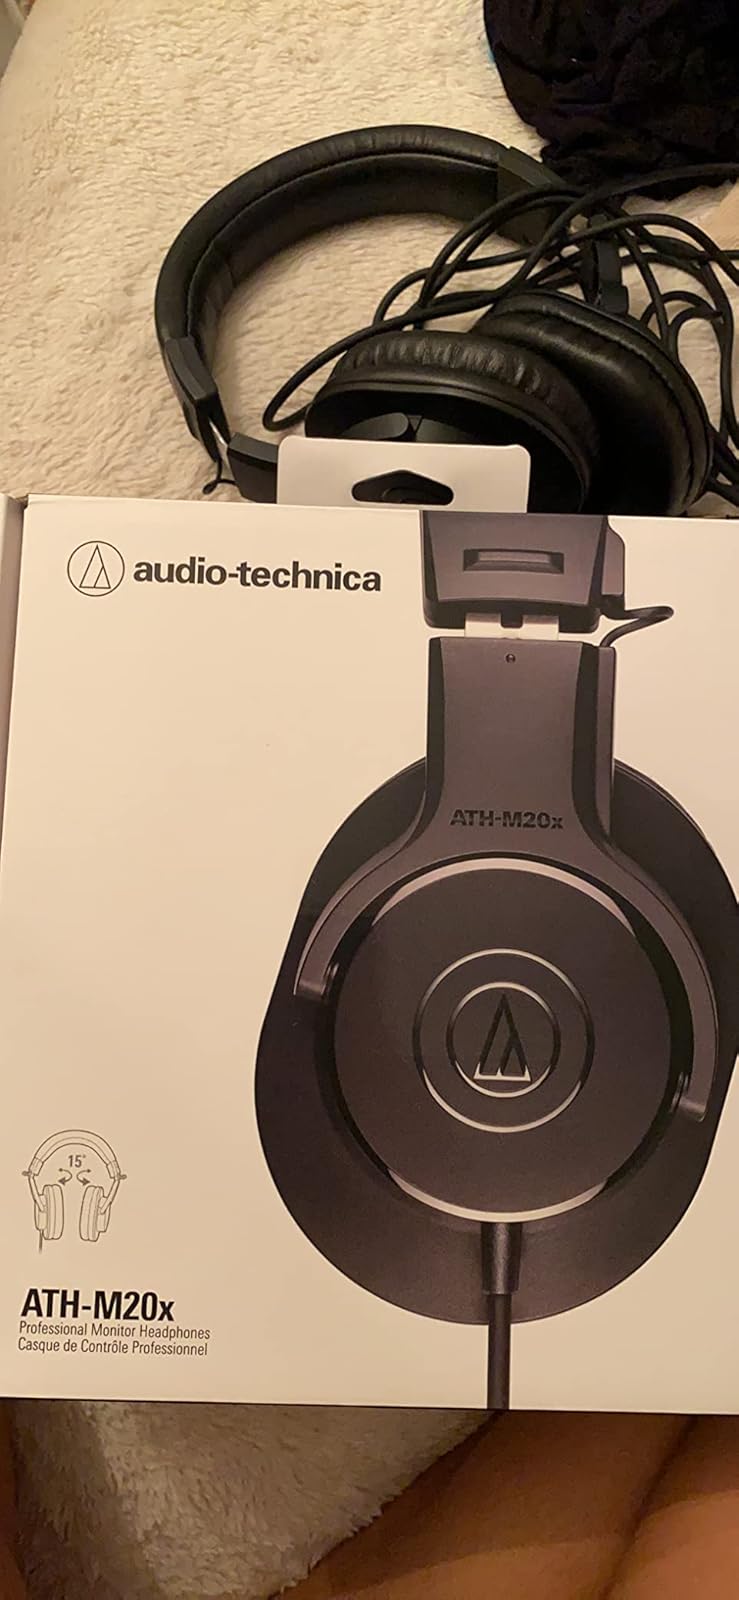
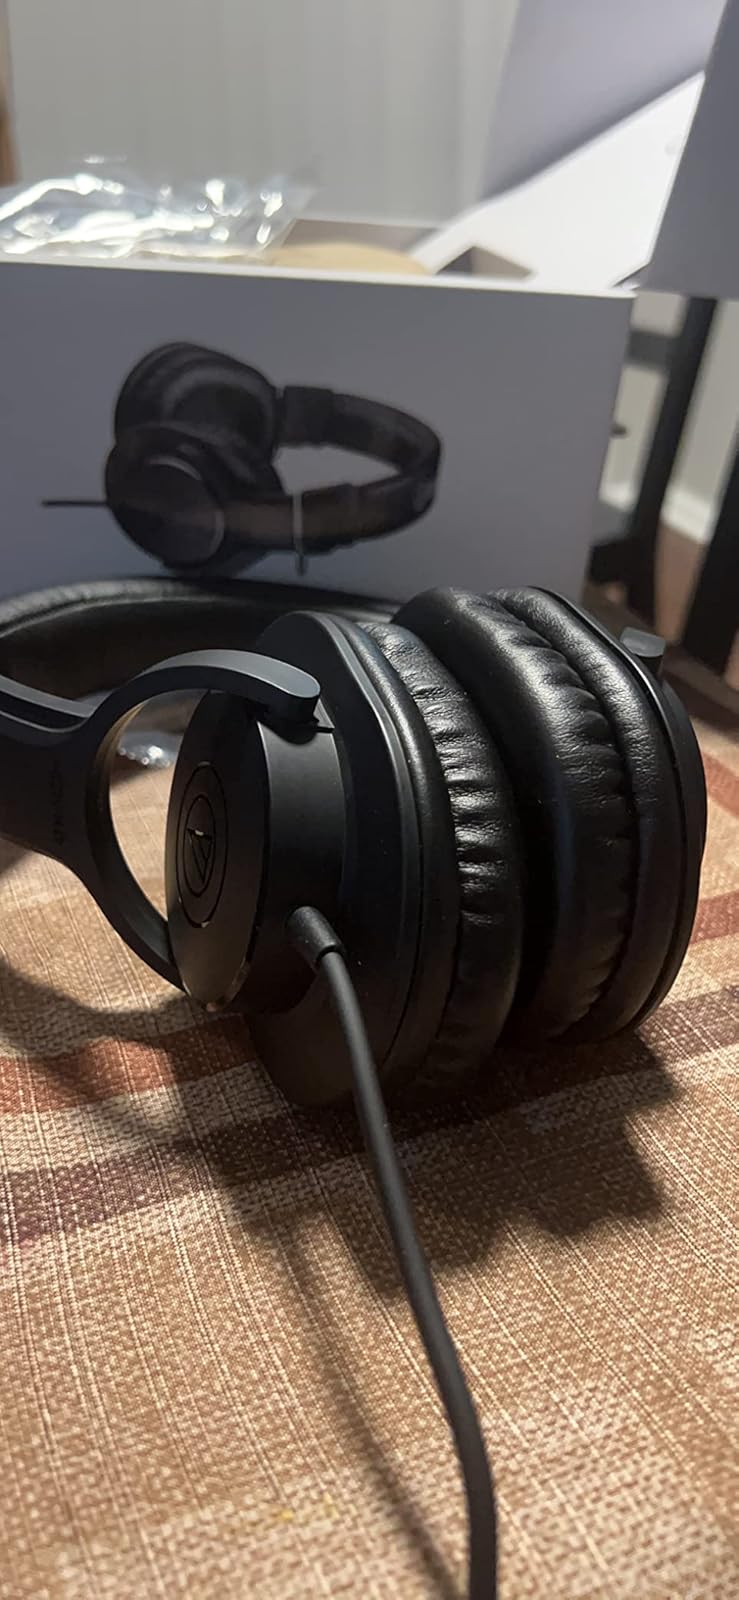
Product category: headphones
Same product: yes